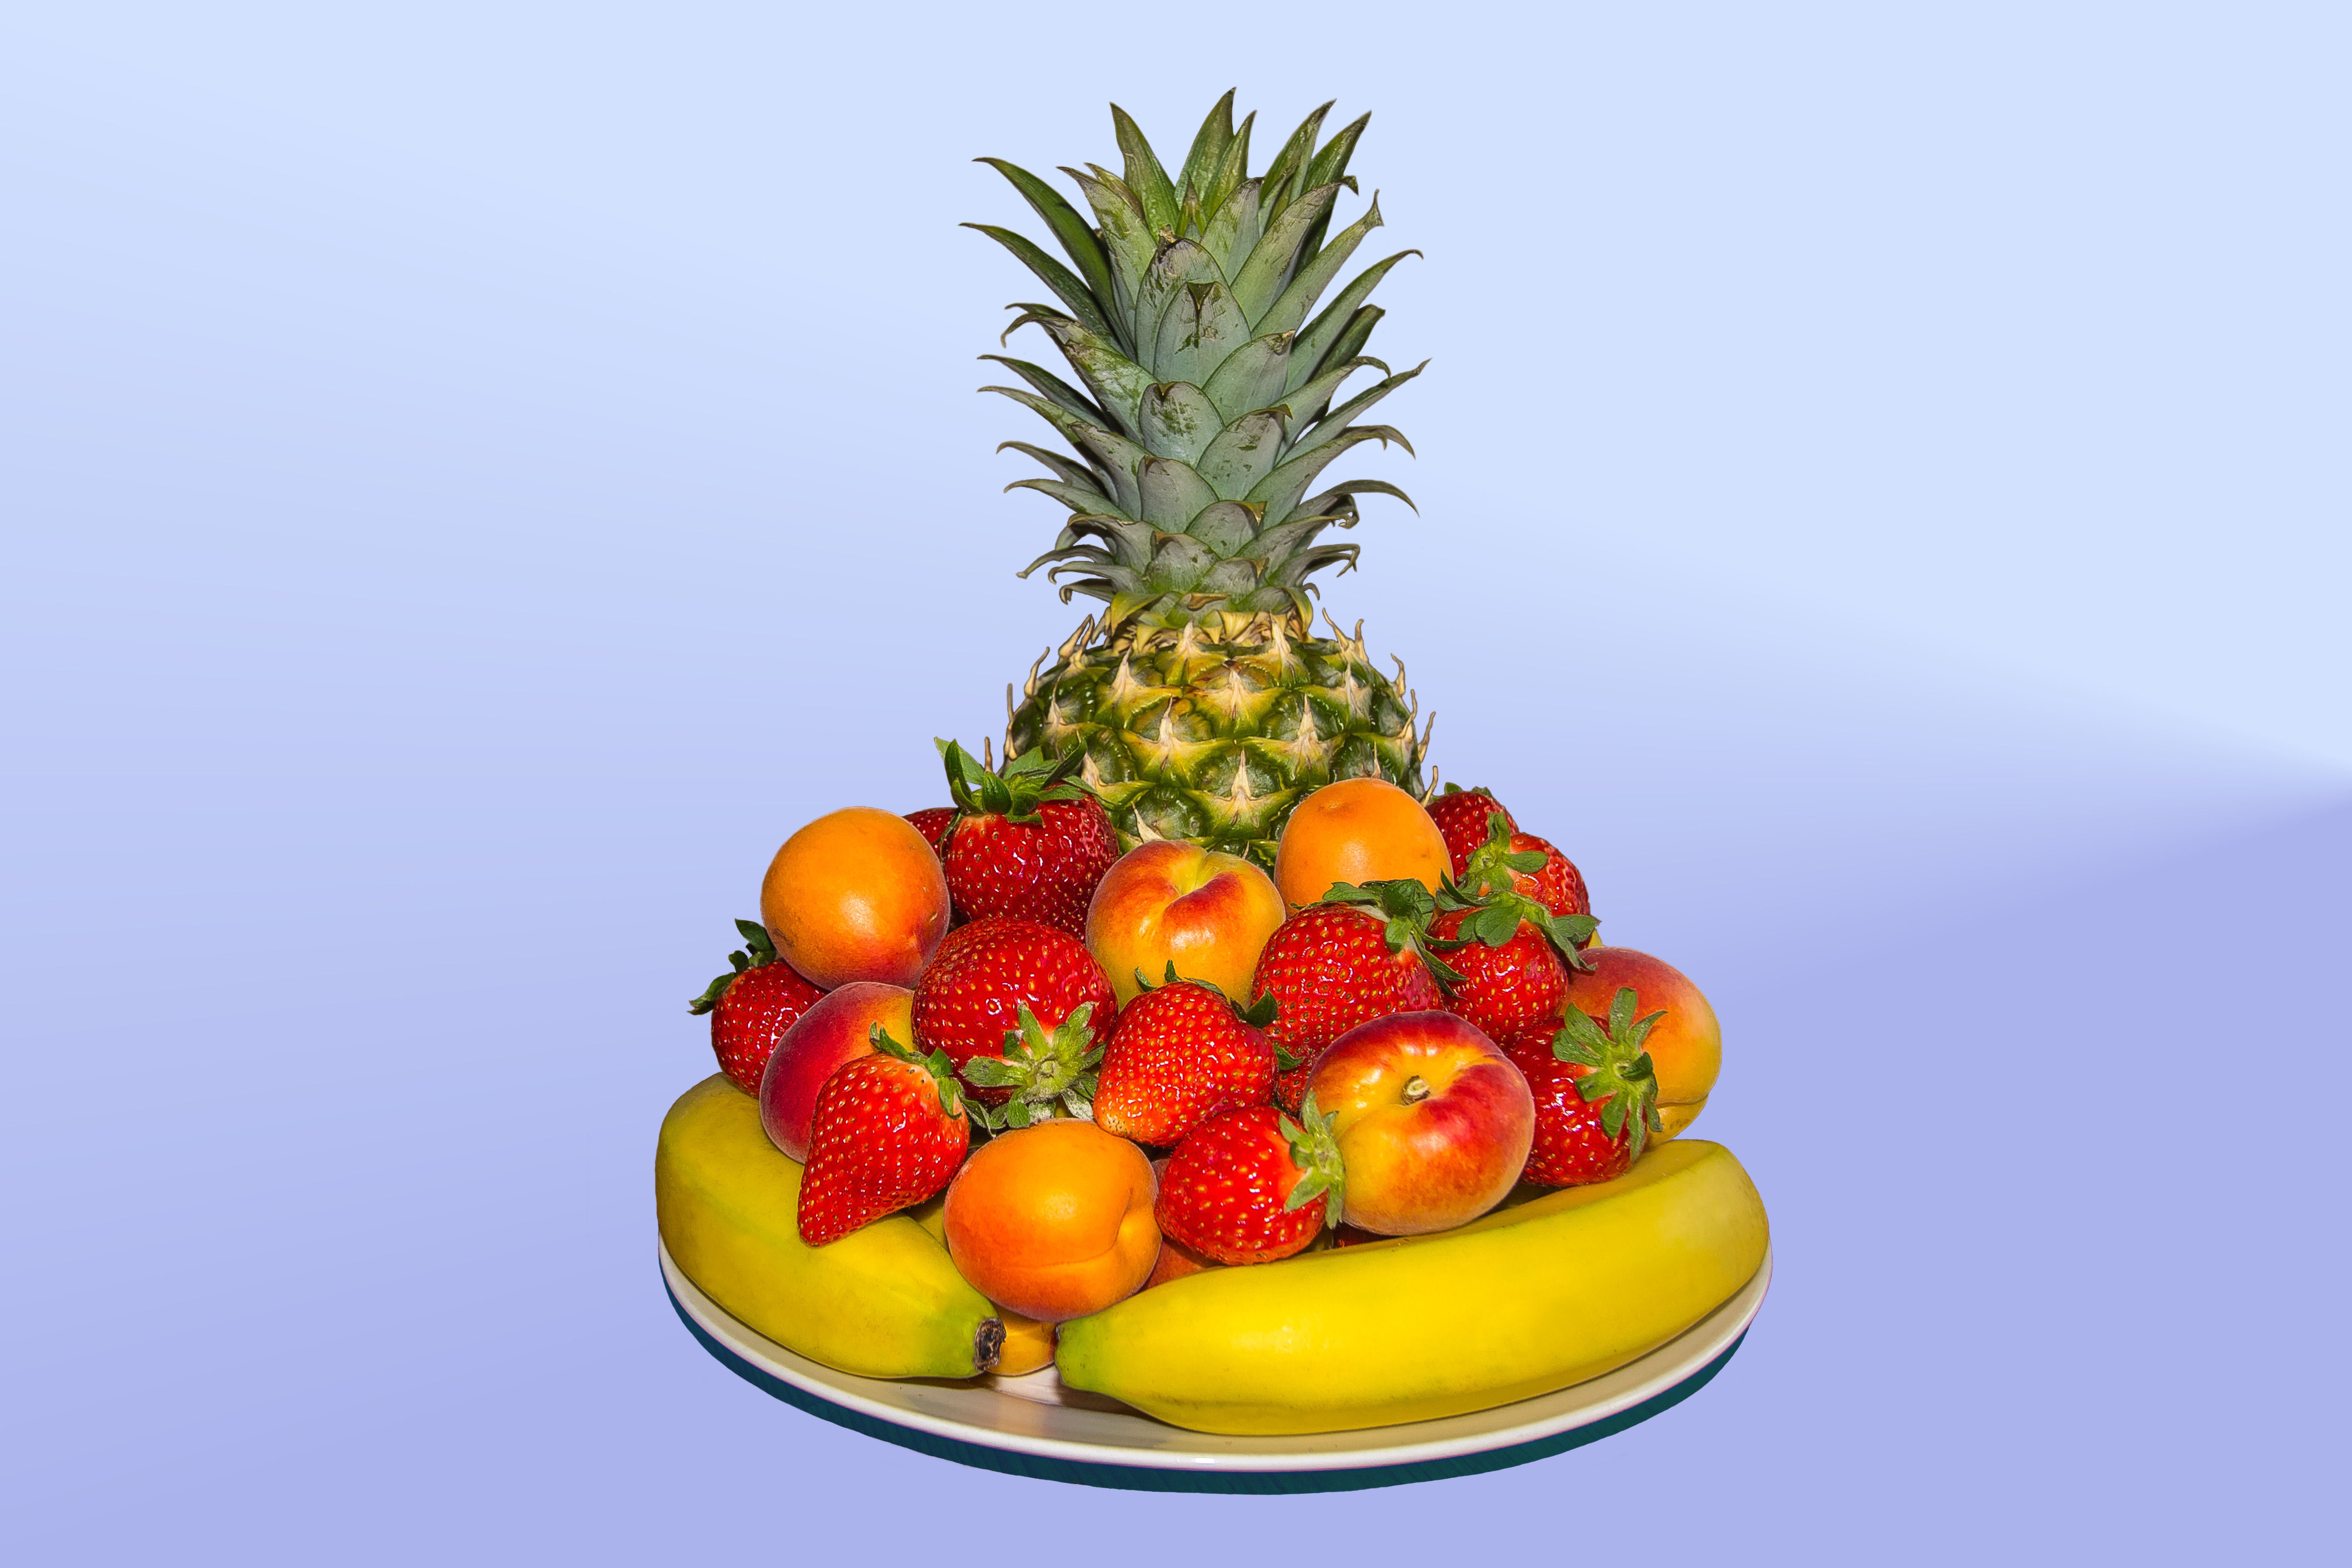
plant, fruit, food, produce, pineapple, colors, mix, flowering plant, land plant